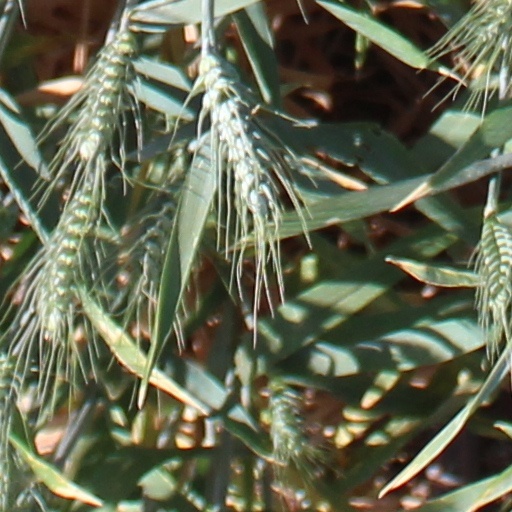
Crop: wheat